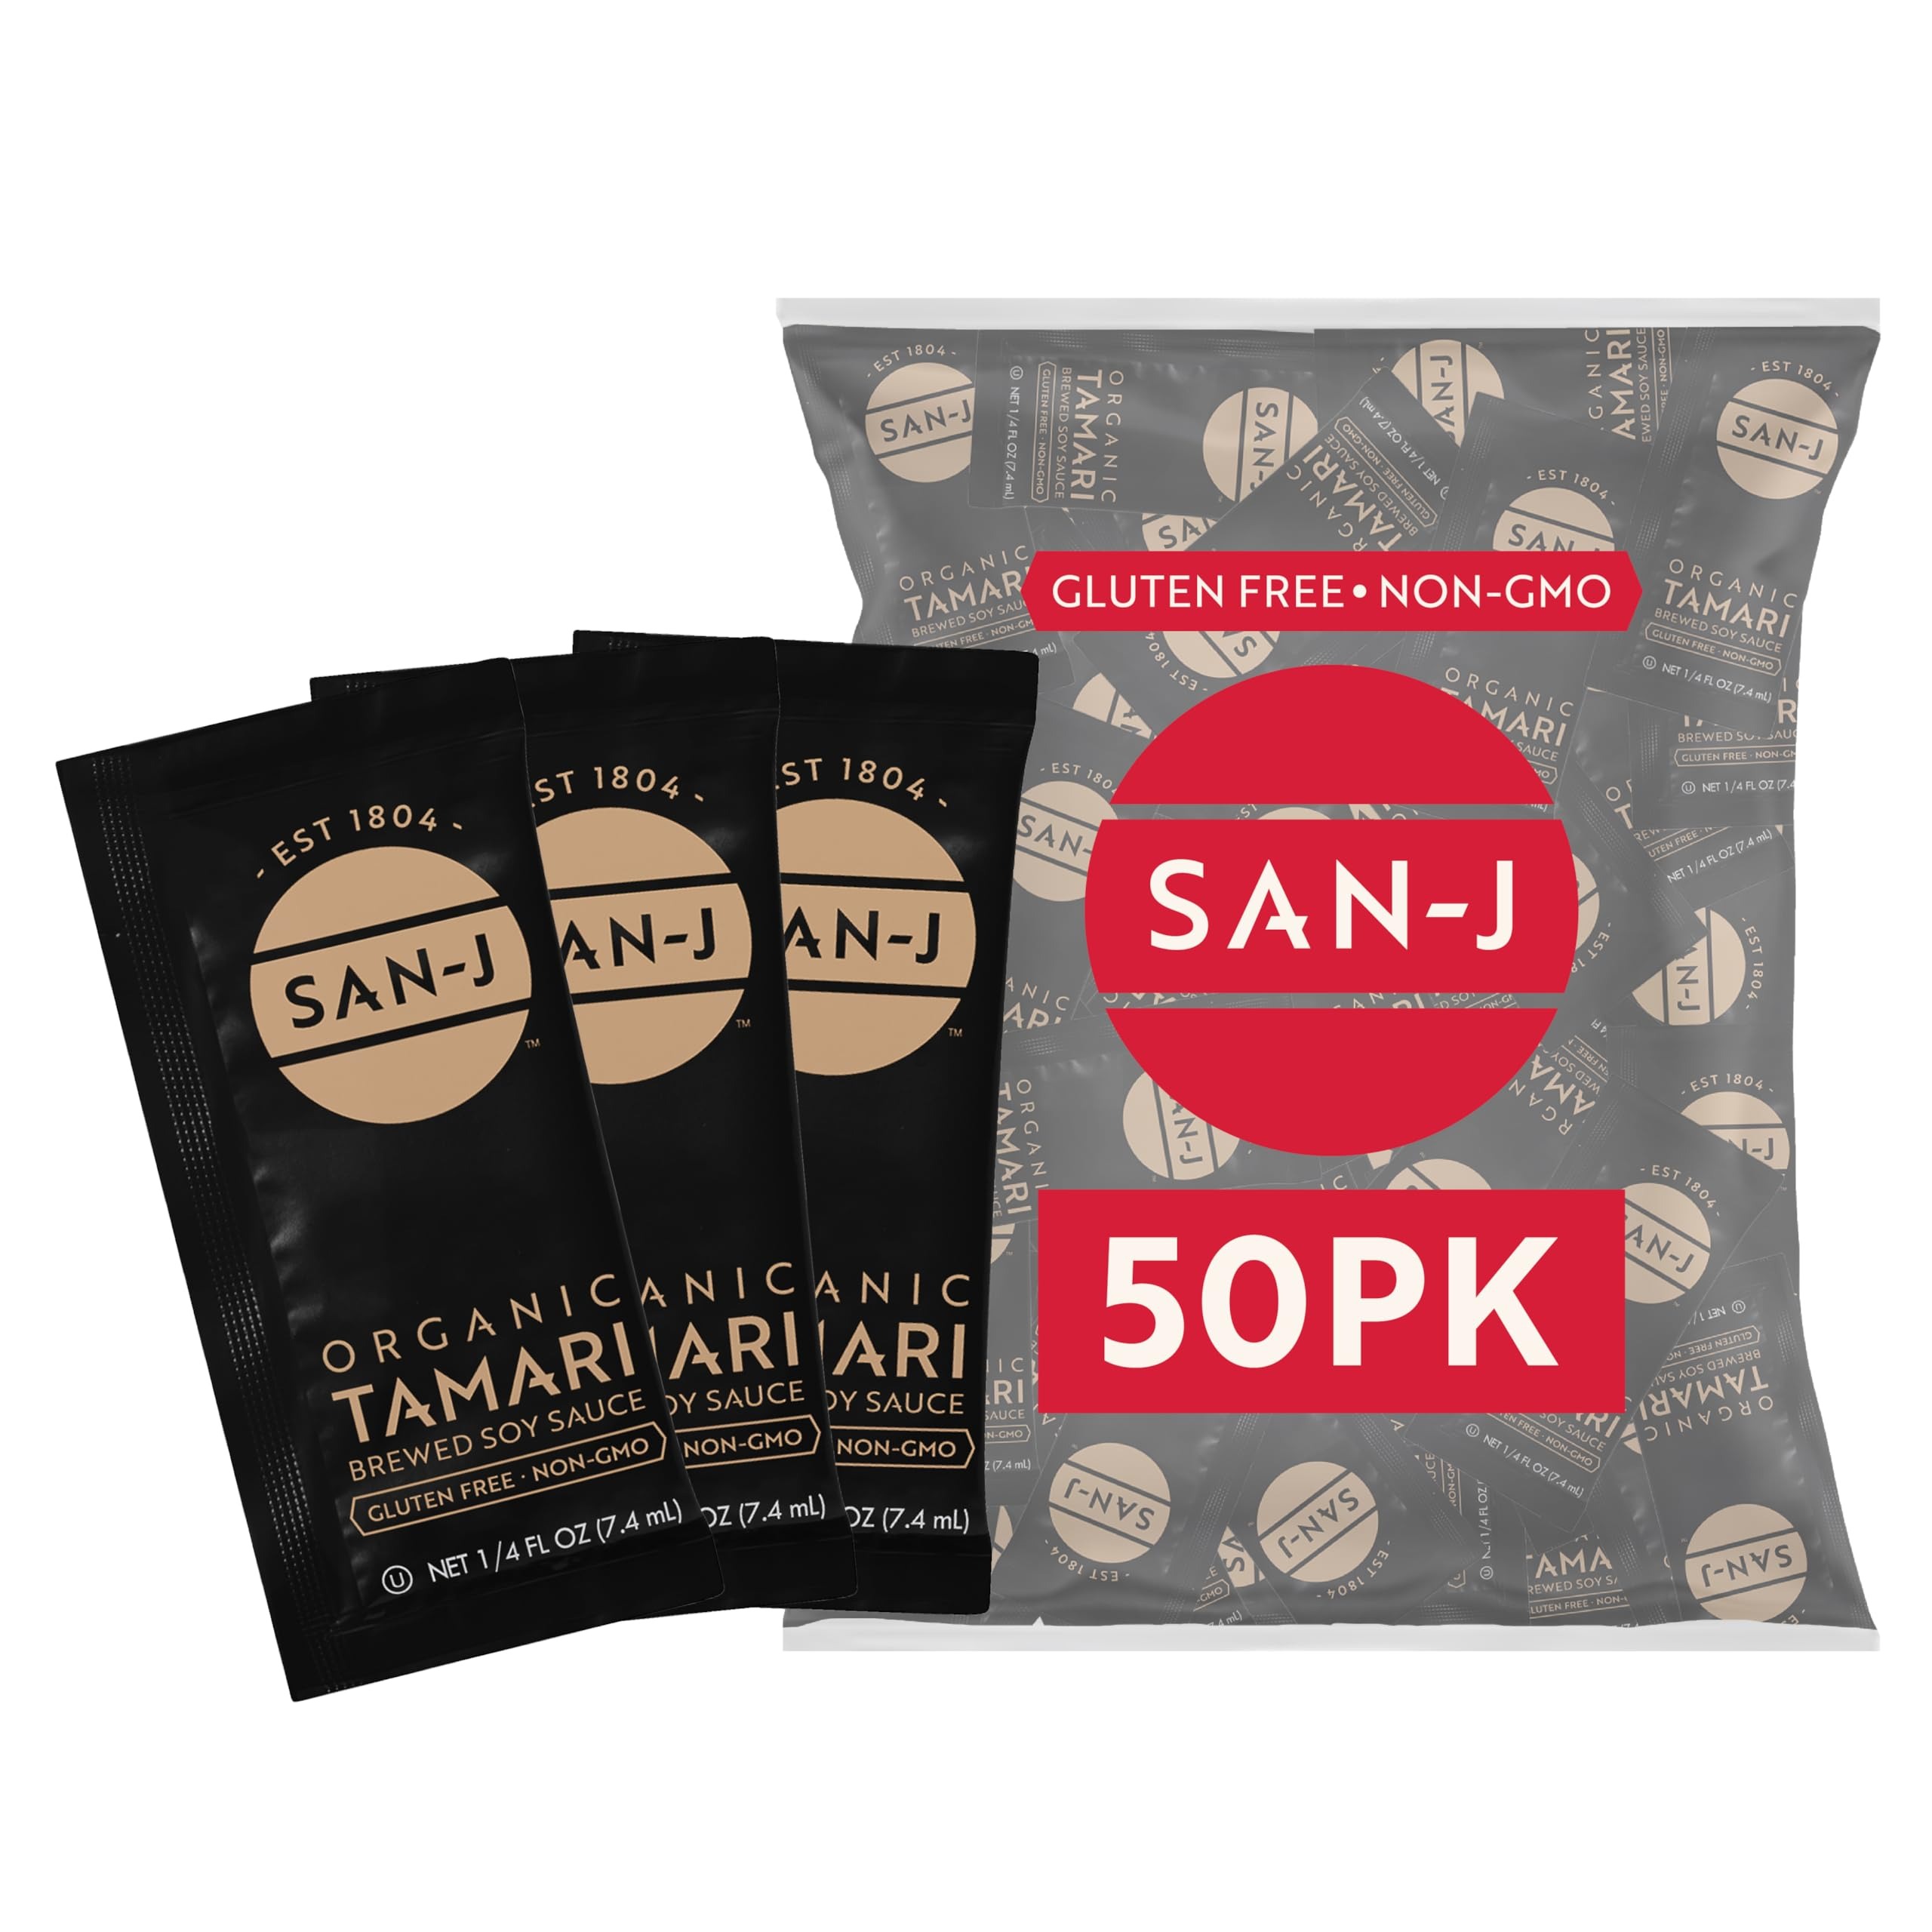
Item Name: San-J - Organic Gluten Free Tamari Soy Sauce - Made with 100% Whole Soy - Specially Brewed - 1/4 oz. Individual Portioned Packets - 50 Pack
Bullet Point 1: ON THE GO: From street food vendors to the sushi bar, San-J small Tamari Soy Sauce individual packets are made with 100% whole soy and no wheat and add just the right amount of umami flavor, wherever you’re eating
Bullet Point 2: GLUTEN FREE: Our fermentation process gives San-J Gluten-Free Tamari Soy Sauce great flavor-enhancing properties and if you are gluten-free, we invite you to try this soy sauce certified by the Gluten-Free Certification Organization
Bullet Point 3: GENERATIONAL COMMITMENT: San-J has brewed Tamari using the family methods passed down for eight generations, upholding a commitment to use no artificial flavor additives or colors to bring an authentic taste of Japanese cuisine right to your kitchen
Bullet Point 4: A PERFECT PAIRING: Tamari Gluten Free Sauce is made to be a versatile partner to many of your favorite dishes so use it as a marinade and in stir-fry dishes or simply dip your seafood, sushi, veggies or appetizers in this flavorful, gluten-free soy sauce
Bullet Point 5: WHAT'S IN IT: San-J Tamari is brewed and fermented with simple non-GMO ingredients: water, soybeans, salt and a little alcohol to preserve freshness. No artificial preservatives, flavors or color added
Product Description: The San-J Gluten Free Tamari Soy Sauce is a fantastic choice for anyone looking for a flavorful soy sauce without gluten. San-J Tamari Gluten-Free Soy Sauce offers a rich, bold, and complex flavor with exceptional umami. Made from 100% soy and no wheat, it is perfect for those on a gluten-free diet. Certified by the Gluten-Free Certification Organization, our Tamari is brewed using traditional methods passed down for eight generations, ensuring no artificial additives or colors. This versatile sauce is perfect as a marinade, in stir-fry dishes, or as a dip for sushi, seafood, and veggies. The San-J Gluten Free Tamari Soy Sauce in individual 1/4 oz. portioned packets is a convenient option for on-the-go use or for adding just the right amount of flavor to your meals. This 50-pack ensures that you have plenty of tamari on hand for packing in lunches, taking to picnics, or serving at gatherings.
Value: 12.5
Unit: Ounce

Price: 17.62